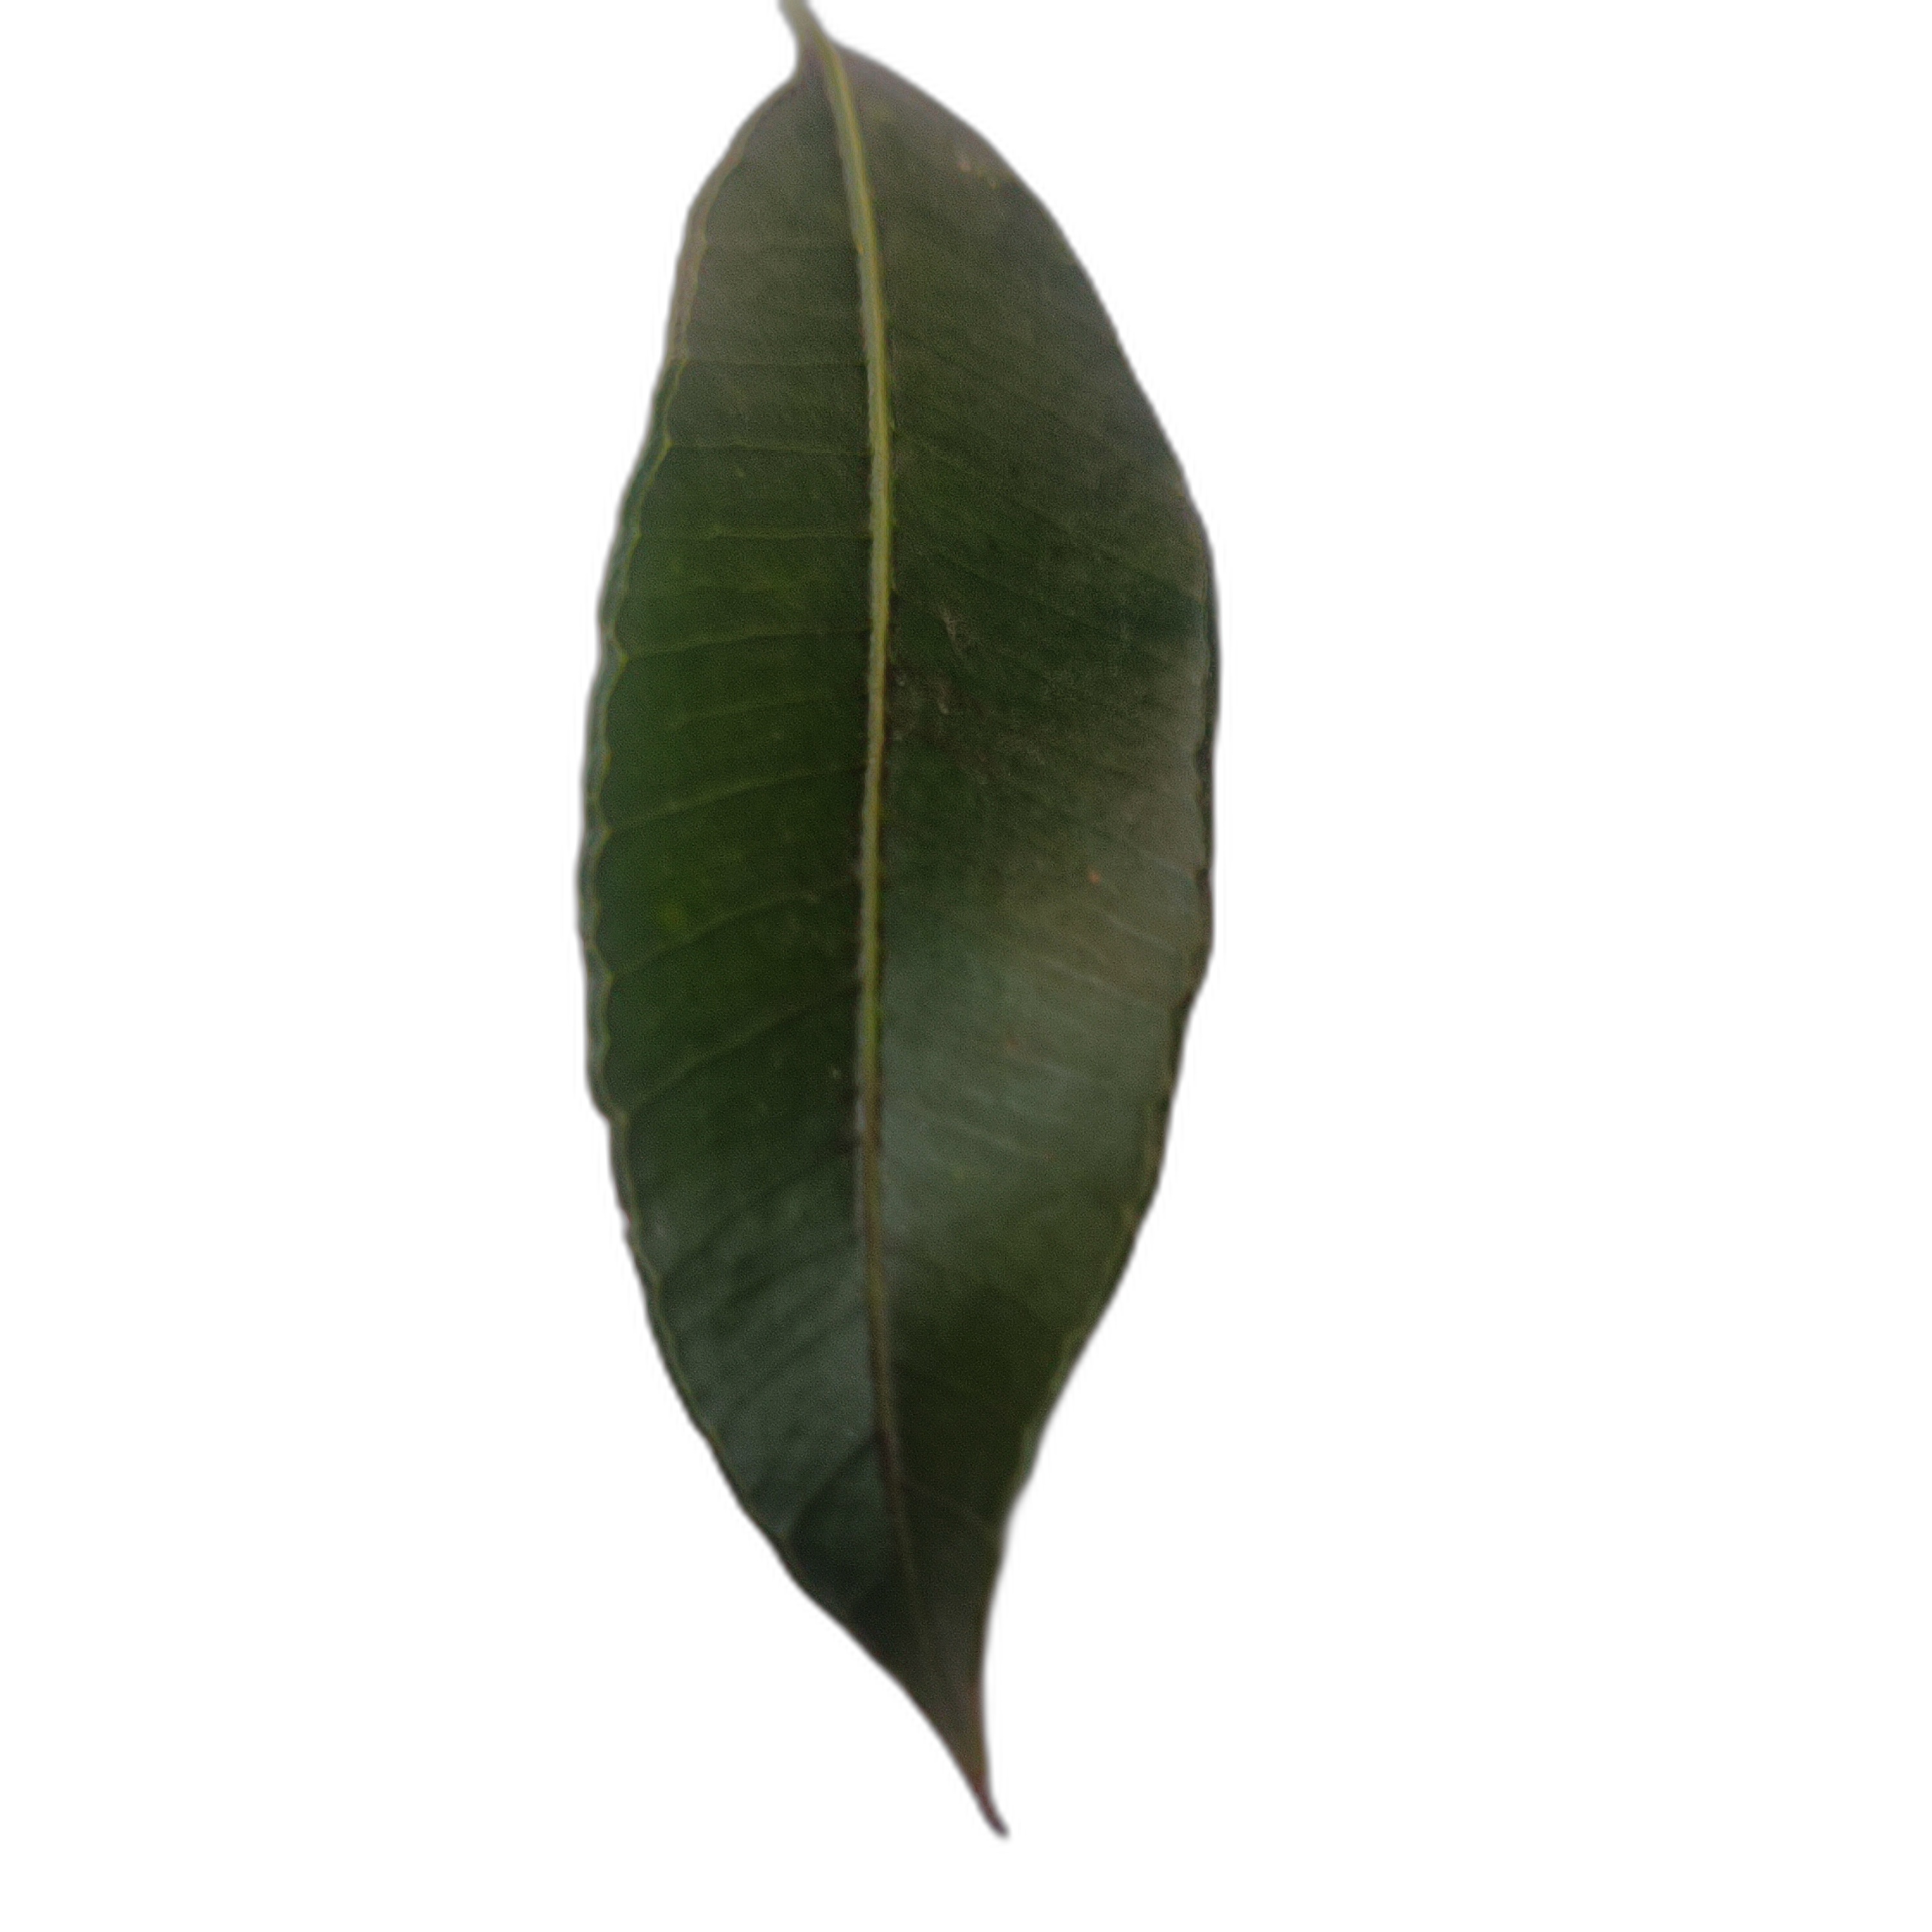
Label: healthy